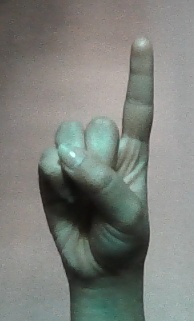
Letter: bb